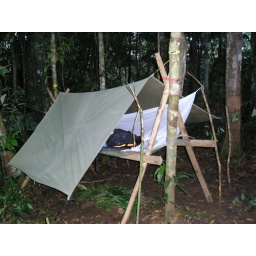
We all had to make beds in the trees to stay the night in. Some of them collapsed in the middle of the night!